Māori culture

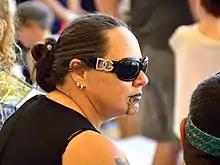
A woman with

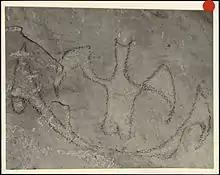
Charcoal rock drawing at Carters rockpool on the Ōpihi River

Some of the fundamental cultural concepts of are present throughout Polynesia, but all have been altered by New Zealand's unique history and environment.